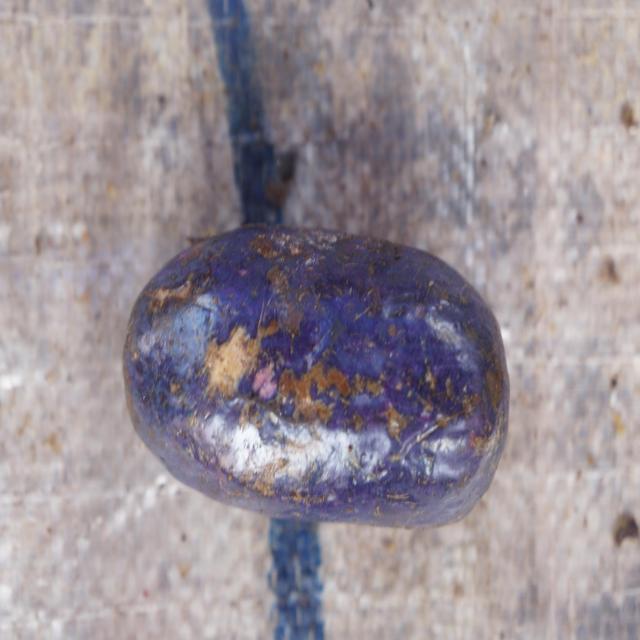
Plum grade: spotted